2007–2008 world food price crisis

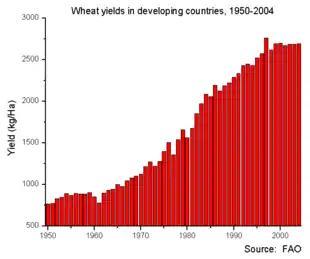
Wheat yields in developing countries, 1950 to 2004, kg/HA baseline 500. The steep rise in crop yields in the US began in the 1940s. The percentage of growth was fastest in the early rapid growth stage. In developed counties the yield growth slowdown has been less for maize than for wheat and soybeans. In developing countries maize yields are still rapidly rising.

Between 2006 and 2008 average world prices for rice rose by 217%, wheat by 136%, corn by 125% and soybeans by 107%. In late April 2008 rice prices hit 24 cents (US) per US pound, more than doubling the price in just seven months.